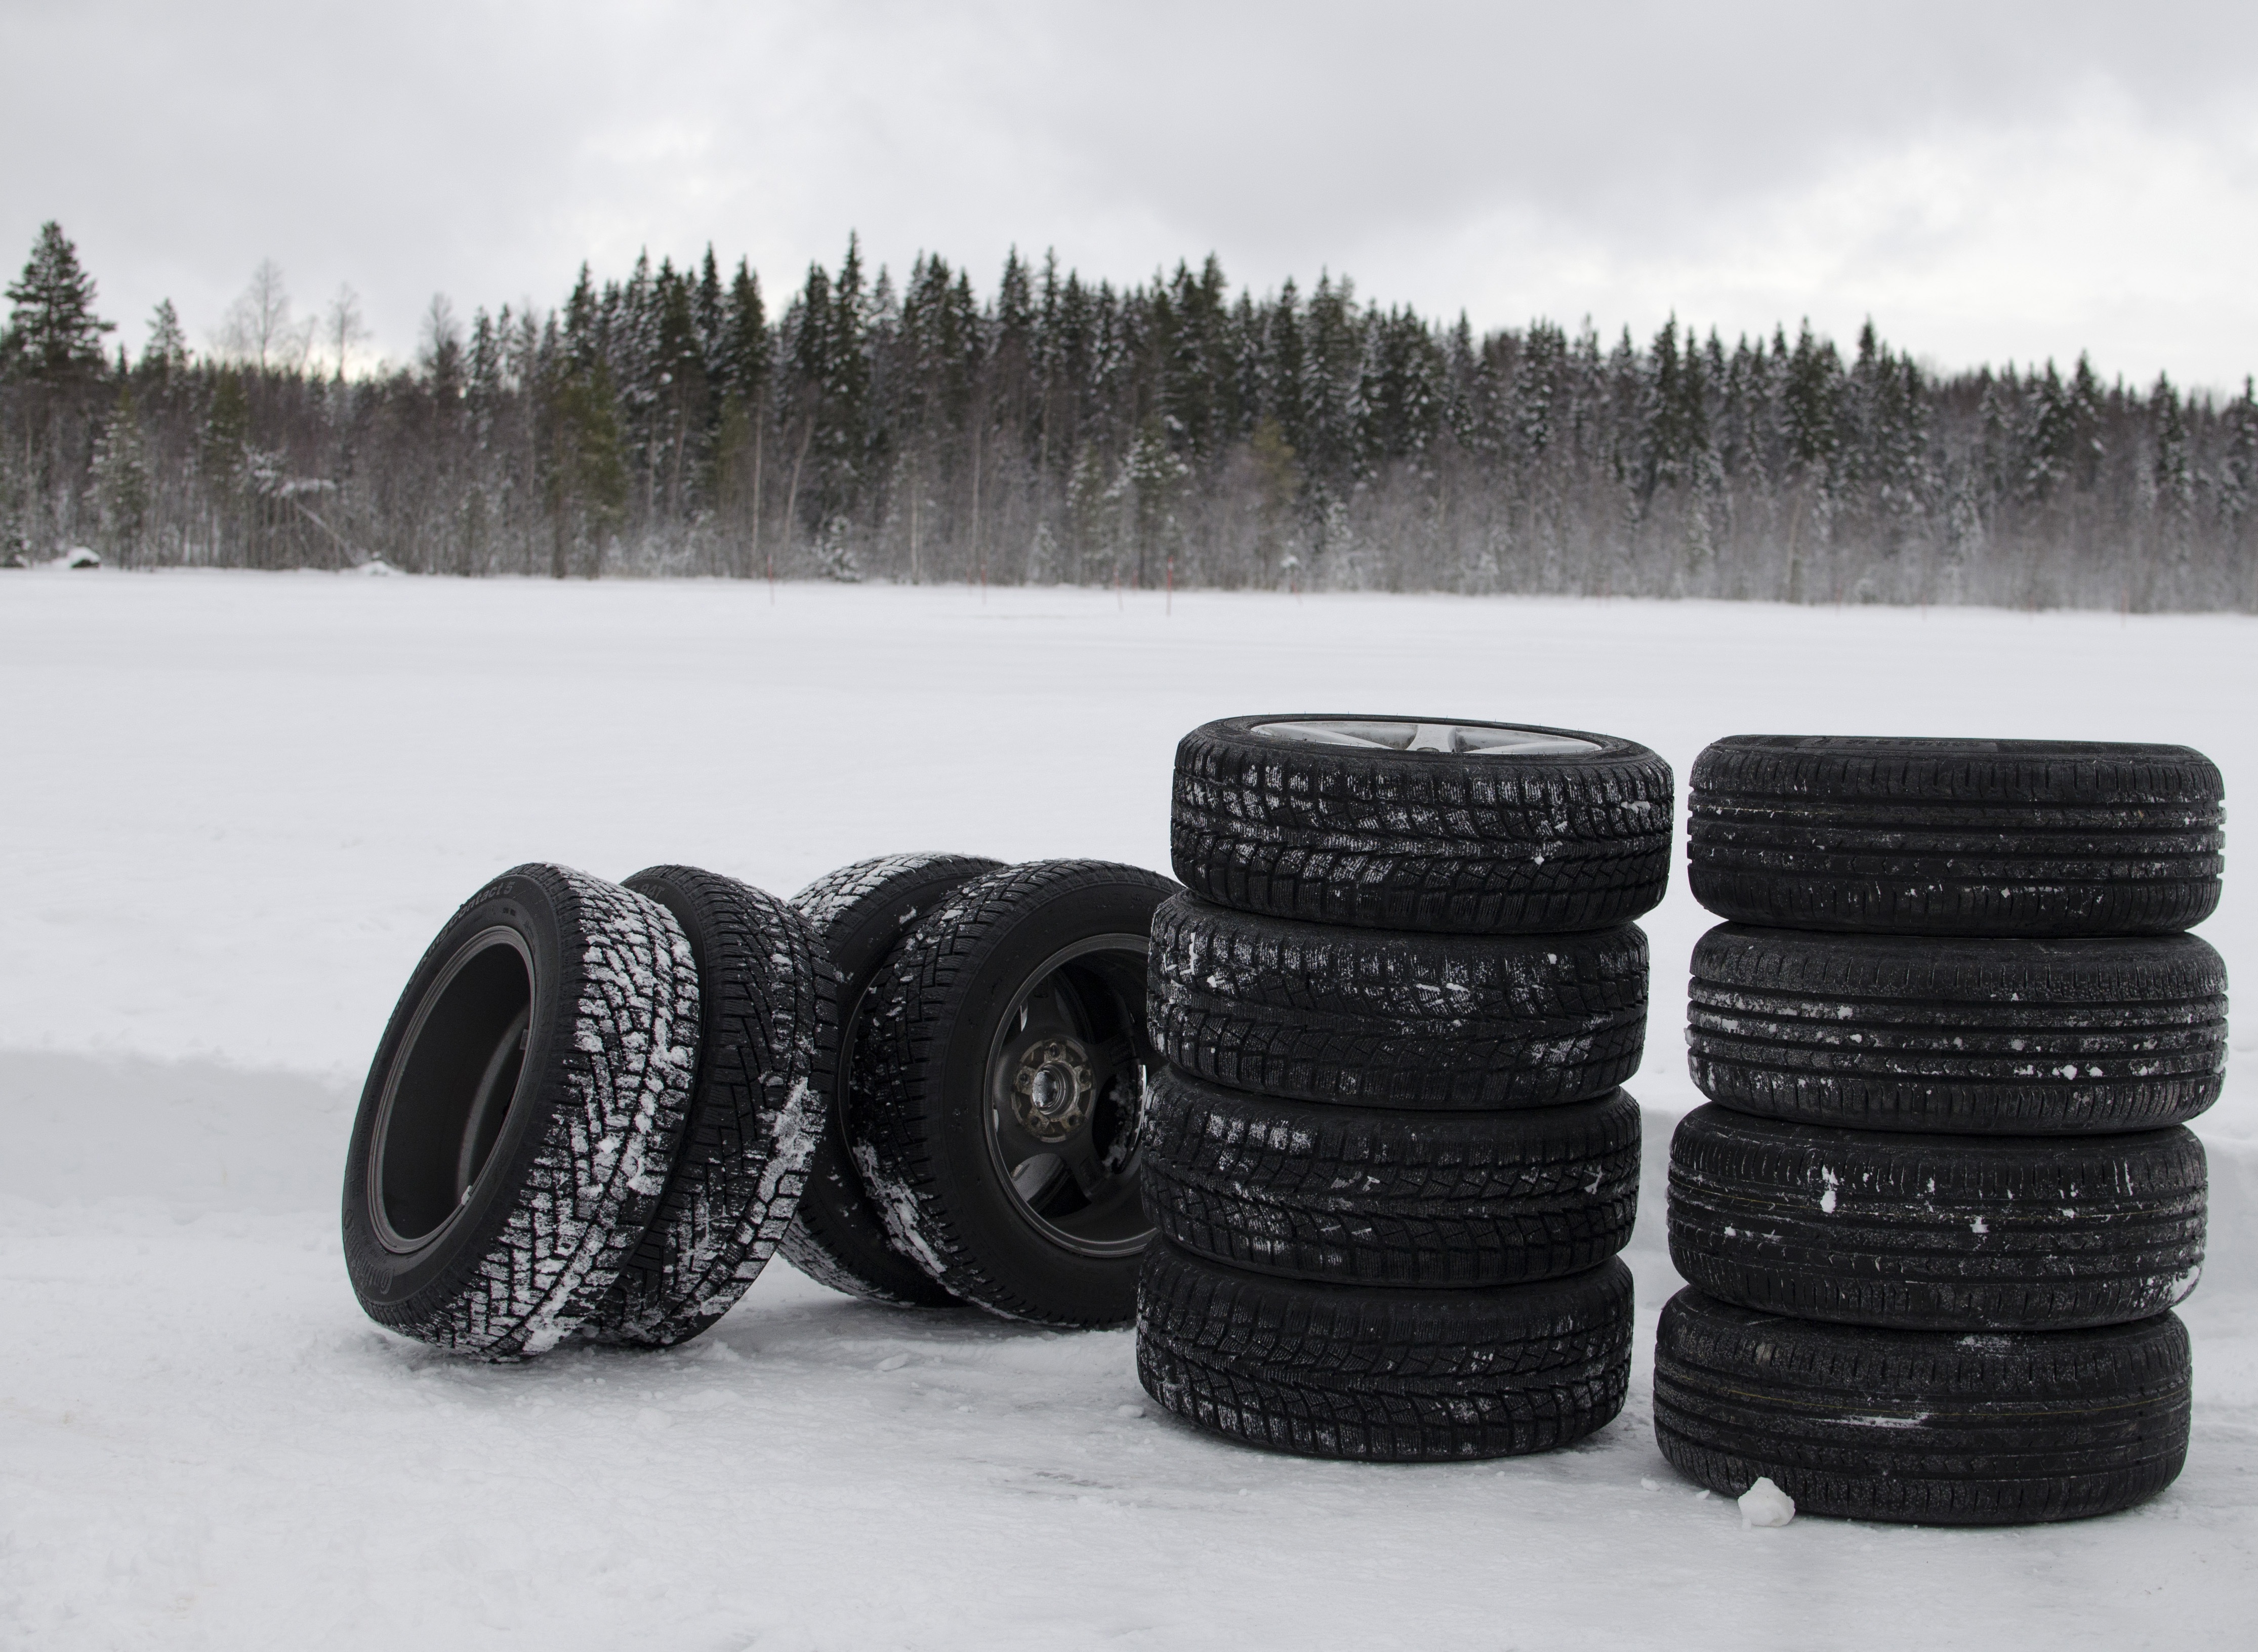
snow, wheel, vehicle, weather, tire, bumper, tires, footwear, tread, auto part, winter tyres, d cktest, automotive exterior, automotive tire